Theory of the Portuguese discovery of Australia

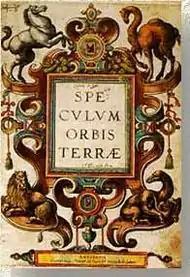
Title page of "Speculum Orbis Terrae", an atlas published in 1593. Kenneth McIntyre argues the animal in the bottom right corner is a kangaroo.

Cristóvão de Mendonça is known from a small number of Portuguese sources, notably the famous Portuguese historian João de Barros in "Décadas da Ásia" (Decades of Asia), a history of the growth of the Portuguese Empire in India and Asia, published between 1552 and 1615. Mendonça appears in Barros' account with instructions to search for the legendary Isles of Gold. However, Mendonça and other Portuguese sailors are then described as assisting with the construction of a fort at Pedir (Sumatra) and Barros does not mention the expedition again.